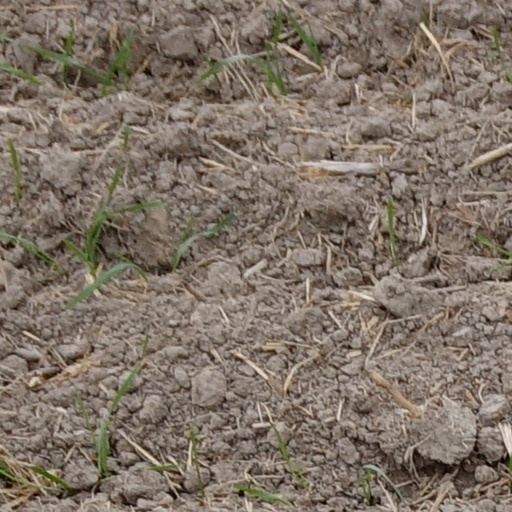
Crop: wheat